2-8-2

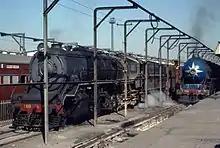
Class WG no. 9619 at Agra

After the war, a new design was produced and placed in production in 1950. The Class WG was the main post-war broad gauge freight locomotive type of the Indian Railways (IR). The first order of 200 was split evenly between NBL and Chittaranjan Locomotive Works (CLW). Apart from Indian manufacture, examples were also built in England, Scotland, Germany, Austria, the United States, Japan and Italy. By the time production ceased in 1970, 2,450 Class WG locomotives had been built.